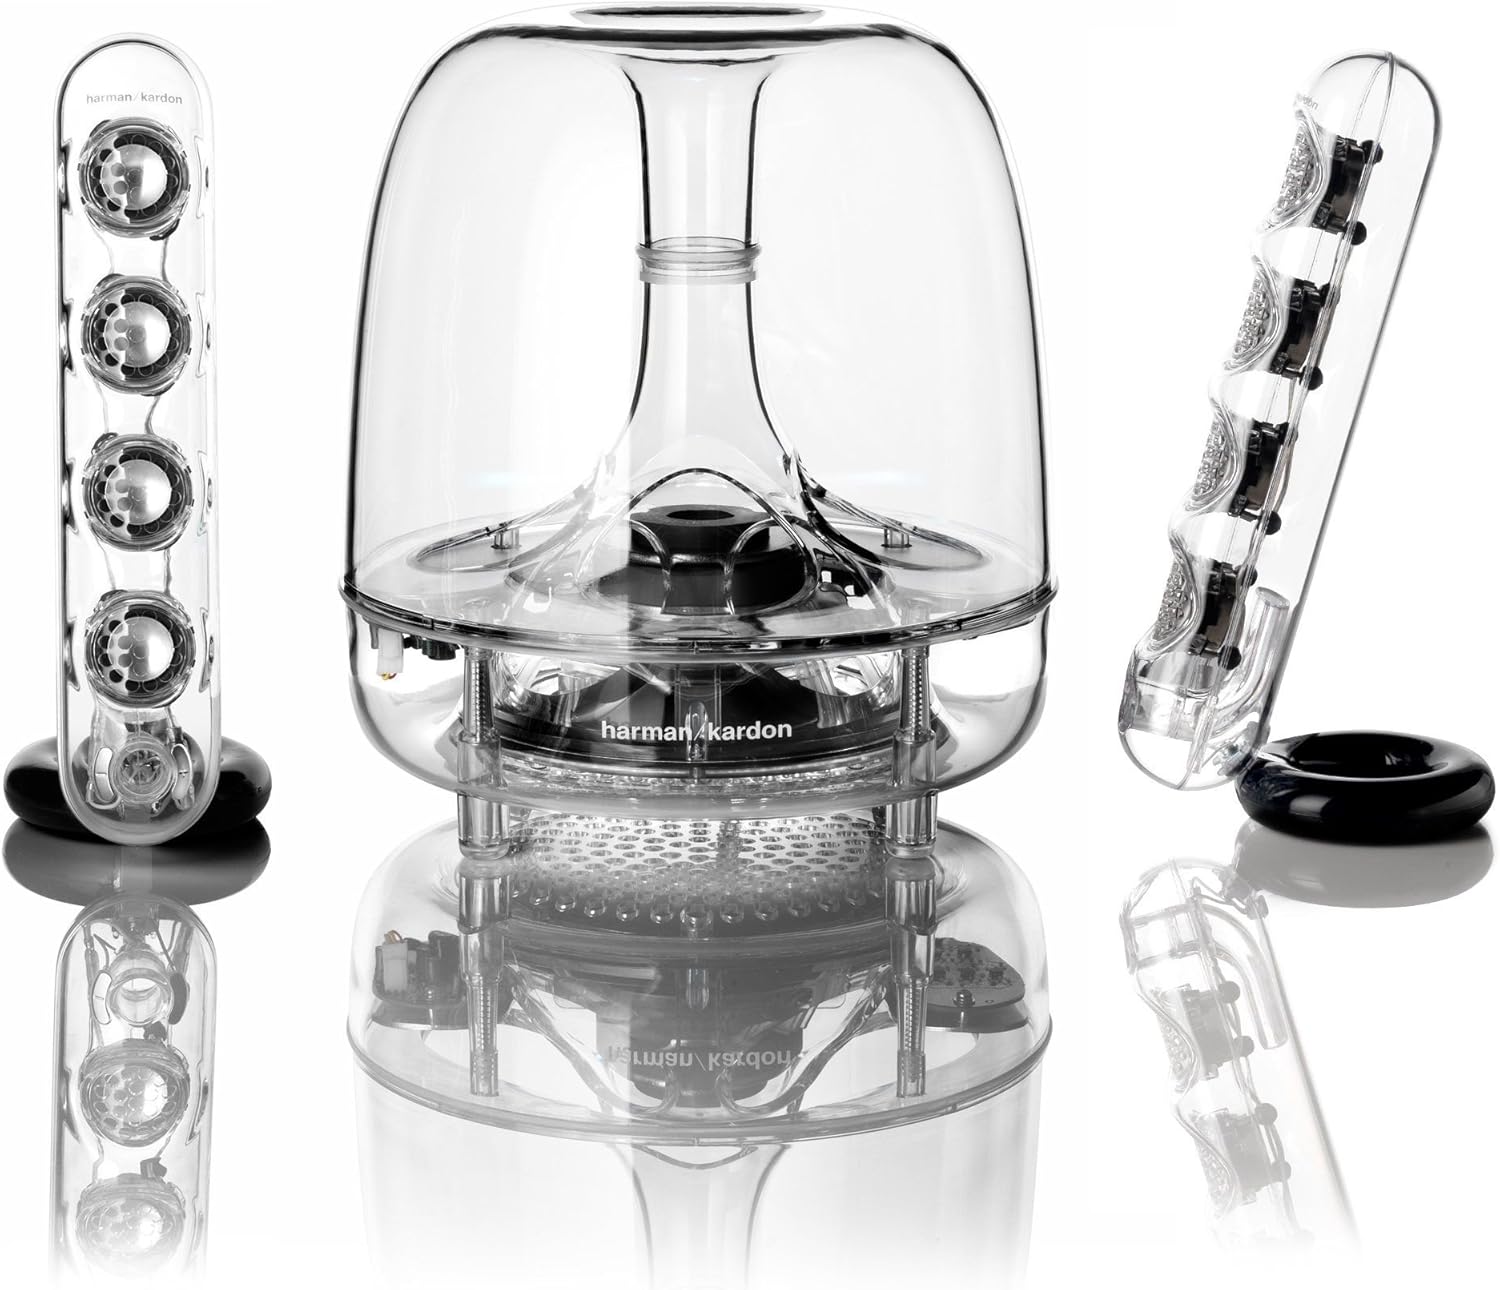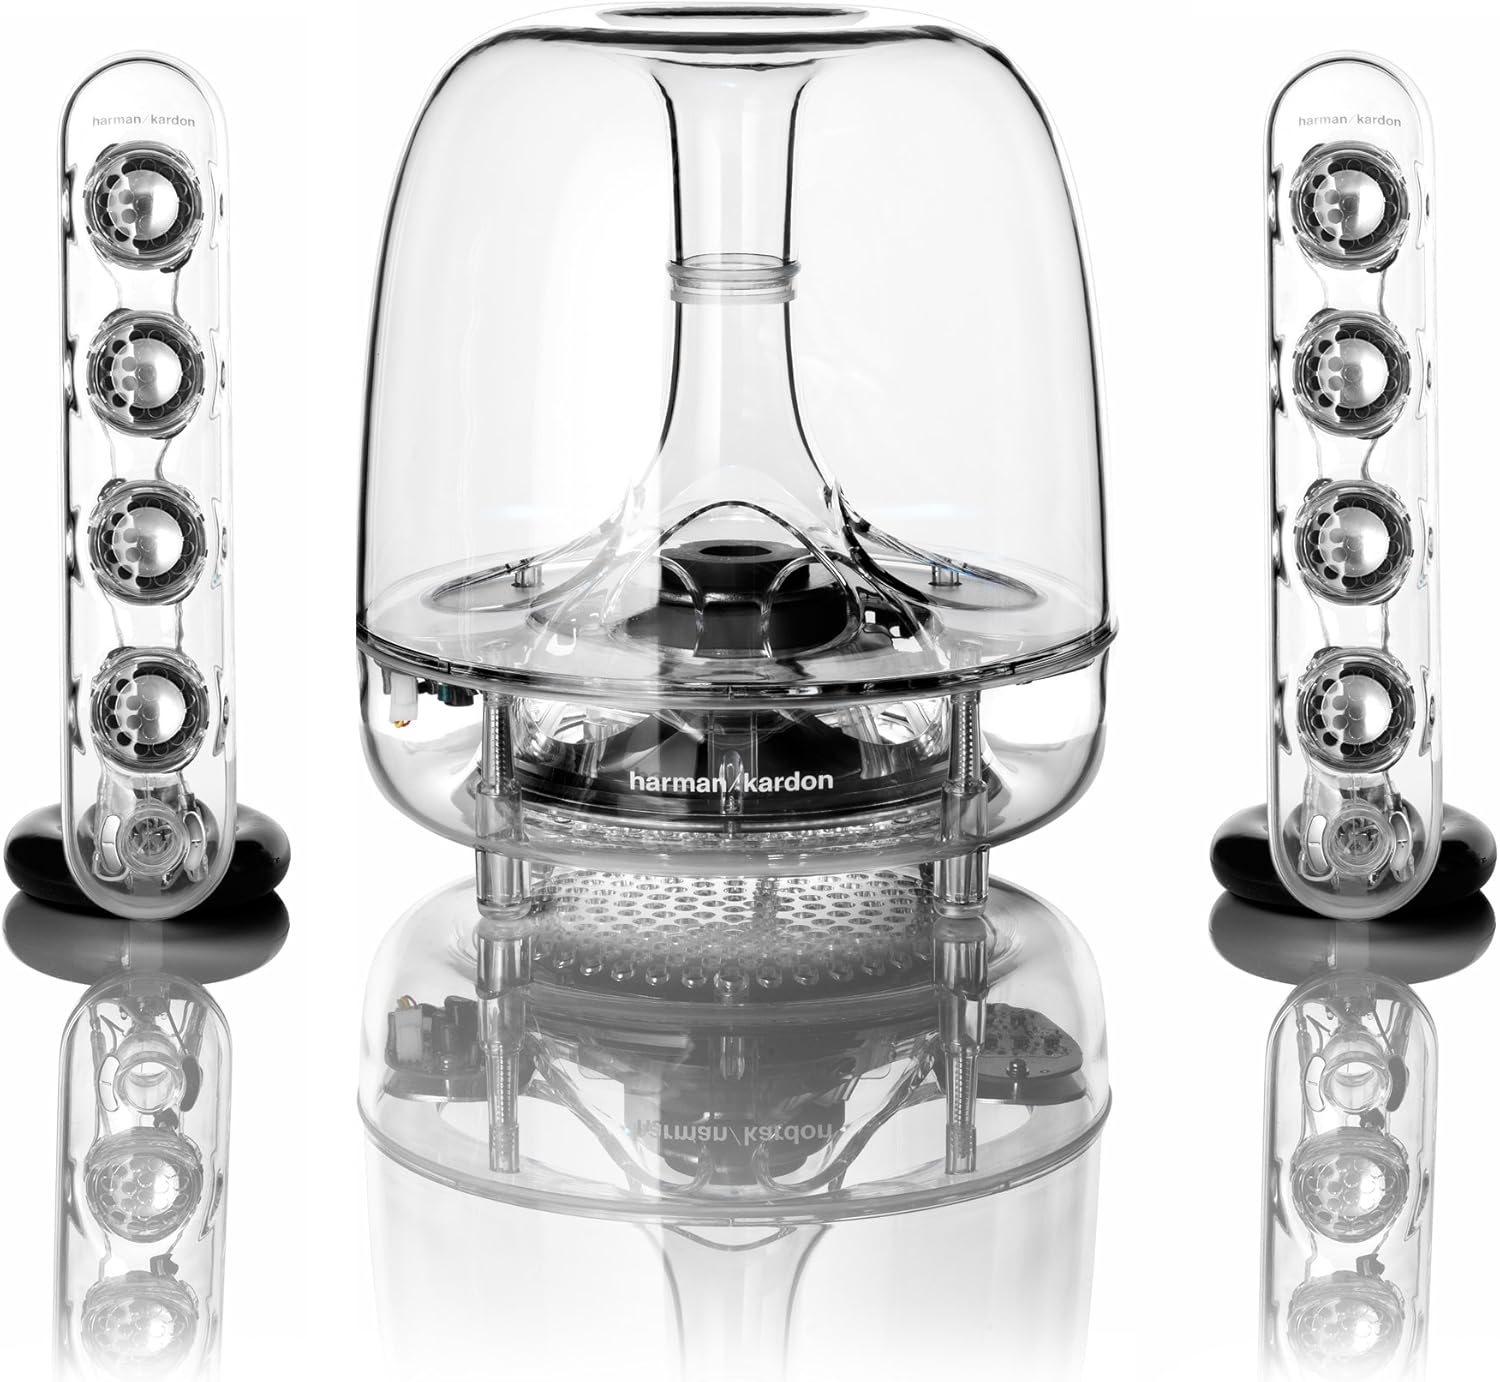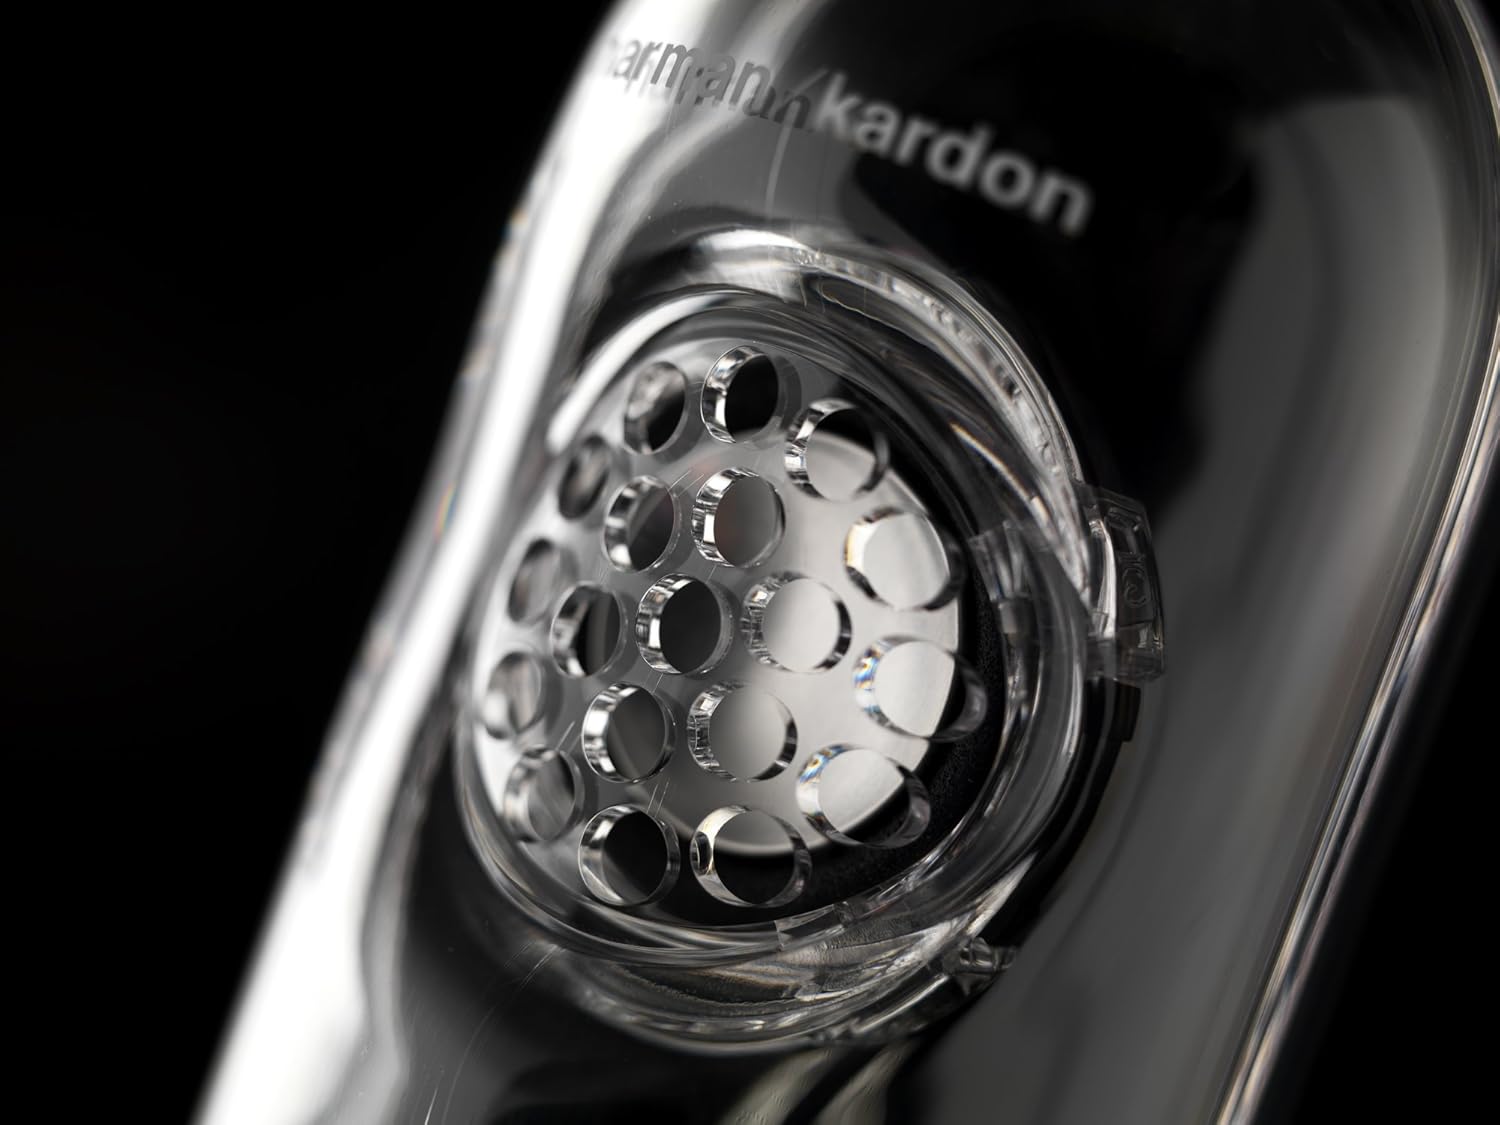
Harman Kardon SoundSticks III 2.1 Speaker System
Category: All Electronics
Product Description A 6-inch, 20-watt downward-firing powered subwoofer. Eight 1-inch full-range transducers. Plug-and-play compatibility with virtually any multimedia device. And stunning industrial design that perfectly matches the clarity of the sound. The Harman Kardon SoundSticks III desktop sound system brings a new level of excitement to music, games and movies with a minimum of wiring and looks spectacular doing it. From the Manufacturer Listen to a work of art. Praised for its stunning design, the harman kardon® SoundSticks II speakers and subwoofer system became a milestone in harman kardon history when it became part of the permanent collection at New York City's Museum of Modern Art (MoMA). Improving on its famous sibling's pop-culture appeal, the SoundSticks III system is all that and much more. As a three-piece, 2.1-channel multimedia sound system, SoundSticks III brings a new level of excitement to music, games and movies to your home - with its exceptional sound clarity, enhanced color scheme and bare minimum of wiring. Beyond its eye-catching appeal, SoundSticks III continues to be incredibly capable - with 40 watts of dazzling amplification, a down-firing powered subwoofer, eight full-range transducers and compatibility with all sorts of multimedia devices. As the sublime sequel to a prized performer, SoundSticks III is performance art at its finest. Stunning Sound. Stunning Looks. The harman kardon® SoundSticks III - At a Glance. Four, 1" full-range transducers per channel powered by a 10-watt amplifier for room-filling sound Four, 1" full-range transducers per channel powered by a 10-watt amplifier for room-filling sound One, 6" low-frequency transducer powered by a 20-watt amplifier for outstanding bass performance One, 6" low-frequency transducer powered by a 20-watt amplifier for outstanding bass performance Compatible with all devices with a stereo mini-jack output Compatible with all devices with a stereo mini-jack output Touch volume and mute controls Touch volume and mute controls Subwoofer volume control Subwoofer volume control Angle-adjustable satellites Angle-adjustable satellites Incredible industrial design Incredible industrial design The full-range transducers fill the room with accurate, detailed sound quality Click here to View Larger Highlights. Fill the room with eight full-range transducers The harman kardon brand has a rich history of engineering sound with highly regarded results. The SoundSticks III system is no different. Powered by a total of 20-watts, eight full-range transducers (four in each speaker) deftly fill your room with great sound, while increasing power handling and audio output. With less distortion and better sound quality, SoundSticks III speakers ensure that you'll hear music or video exactly the way the composer intended. A powerful 20-watt woofer delivers deep, accurate bass from whatever you happen to be listenting to Click here to View Larger Down-firing subwoofer with volume control For a true audiophile listening experience, the SoundSticks III system also features a six-inch down-firing subwoofer with volume control that is powered by a 20-watt amplifier. By aiming sound down instead of at surrounding walls, your subwoofer makes your system less susceptible to adverse room variables - giving you a consistent performance. The subwoofer also has a flared port that reduces port noise during high-volume passages. This feature helps you tailor sound levels based on your room's specifications as well as your own listening preferences. Connect to virtually any media device Other than its stunning good looks, the SoundSticks III system offers excellent compatibility with other audio components. Thanks to its 3.5mm stereo audio connection, SoundSticks III speakers can be used with MP3 players, portable CD players, computers and almost anything with stereo line-level outputs. By offering you this user-friendly option, SoundSticks III becomes a nimble addition to your desktop, bookshelf or entertainment center, keeping your life simple with a maximum of connection options - and a bare minimum of wiring. Touch controls offer elegant ease of use Touch controls for volume and mute The SoundSticks III system makes it easy for you to interact with your subwoofer and "sticks," offering sensitive touch controls for raising, lowering or muting the system volume. By responding to the gentle touch of your fingertip, this intuitive design feature makes your SoundSticks III system easy to operate, and keeps this work of audio "art" in the best possible condition. The Soundsticks III satellites angle to nearly any direction for the best possible sound Control the angle of your satellite speakers Elegant and easy to use, SoundSticks III satellite speakers are designed to fit exactly where you want them - and maybe even in a few other places. As a modern design feature that's adaptable to your environment, the SoundSticks III system has two angle-adjustable satellite speakers that bend from low angle to high. Gently push or pull each satellite to the desired position - and you can optimize the angle at which sound enters, and fills, the room around you. Attractive, high-quality audio cables Some manufacturers make audio cables a bare-minimum expense, which can compromise the integrity of an audio product and, potentially, the look of it. The SoundSticks III system does no such thing. SoundSticks III audio cables match the high-quality, transparent modern design of the speakers in terms of quality and visual appeal - and live just underneath the transparent speaker covers as if being showcased. Kept in place by black connection beads, these premium audio cables ensure that audio travels from source to speaker, without any sign of degradation or outside interference. Their flexible design gives you the freedom to use the Soundsticks III with other devices that use an analog output such as games consoles, DVD/Blu-ray Disc players, and TVs. And since they are detachable, they can be easily replaced if they happened to get damaged. A sound plan for energy-efficiency The SoundSticks III speaker system is soundly engineered for full compliance with the most demanding energy-efficiency requirements. It achieves this "green" standard primarily through incorporating a convenient on/off switch, which is built into the subwoofer volume control. This way, you gain more power over your power usage while keeping your satisfaction levels high and your energy bill low. Inspiring Industrial Design Few multimedia sound systems can boast that their predecessor was part of the permanent collection at New York City's Museum of Modern Art (MoMA), but that's exactly the claim the SoundSticks III speaker system can make. Taking its older sibling's celebrated design even further, the SoundSticks III look is cutting-edge with a modern industrial design aesthetic, elegant black accents and a luminescent white LED glow. And though the SoundSticks III system may look like a visitor from the future with its transparent speaker covers, its exceptional performance makes it a more-than-worthy encore to its pop-culture predecessor. For more than 50 years harman kardon products have delivered great sound and extraordinary design Designed to Entertain. For more than 50 years, harman kardon® audio experts have - through extraordinary industrial design, innovative technologies and meticulous engineering - created products to deliver the ultimate listening experience. From the world's very first high-fidelity receiver in 1954 to high-current, ultrawide-bandwidth amplifier design (still used today) to high-performance multimedia speakers that look as good as they sound, the harman kardon brand has led the way to the finest audio and video quality possible. With a complete package of performance, design, flexibility and ease of use, harman kardon products are perfect for all the sounds and visuals that modern, high-definition digital content has to offer. So treat yourself to the ultimate at-home listening experience - one that only a harman kardon system can provide. What's in the Box One pair of Soundsticks III satellites One pair of Soundsticks III satellites One powered subwoofer module One powered subwoofer module One power cord One power cord One set of audio cables One set of audio cables Spec Sheet Click here to View Spec Sheet Check out these other great harman kardon multimedia speaker systems GLA55 Design 2.0 System Power 55-watts per channel Frequency Response 35Hz-20kHz Input 1/8" Stereo mini input
Features: Compatible with all devices with a stereo minijack output | Outstanding bass performance | Touch volume and mute controls. Satellite Height (inches) 10. | Subwoofer volume control and Angle adjustable satellites | Amplifier output power 10 Watt RMS per channel